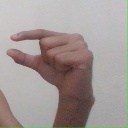
अक्षर: ग